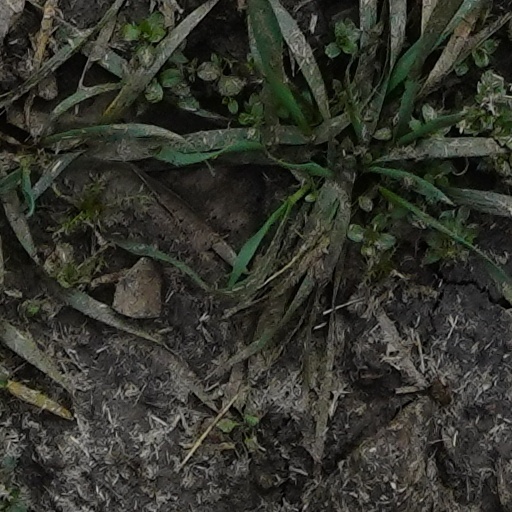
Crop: wheat